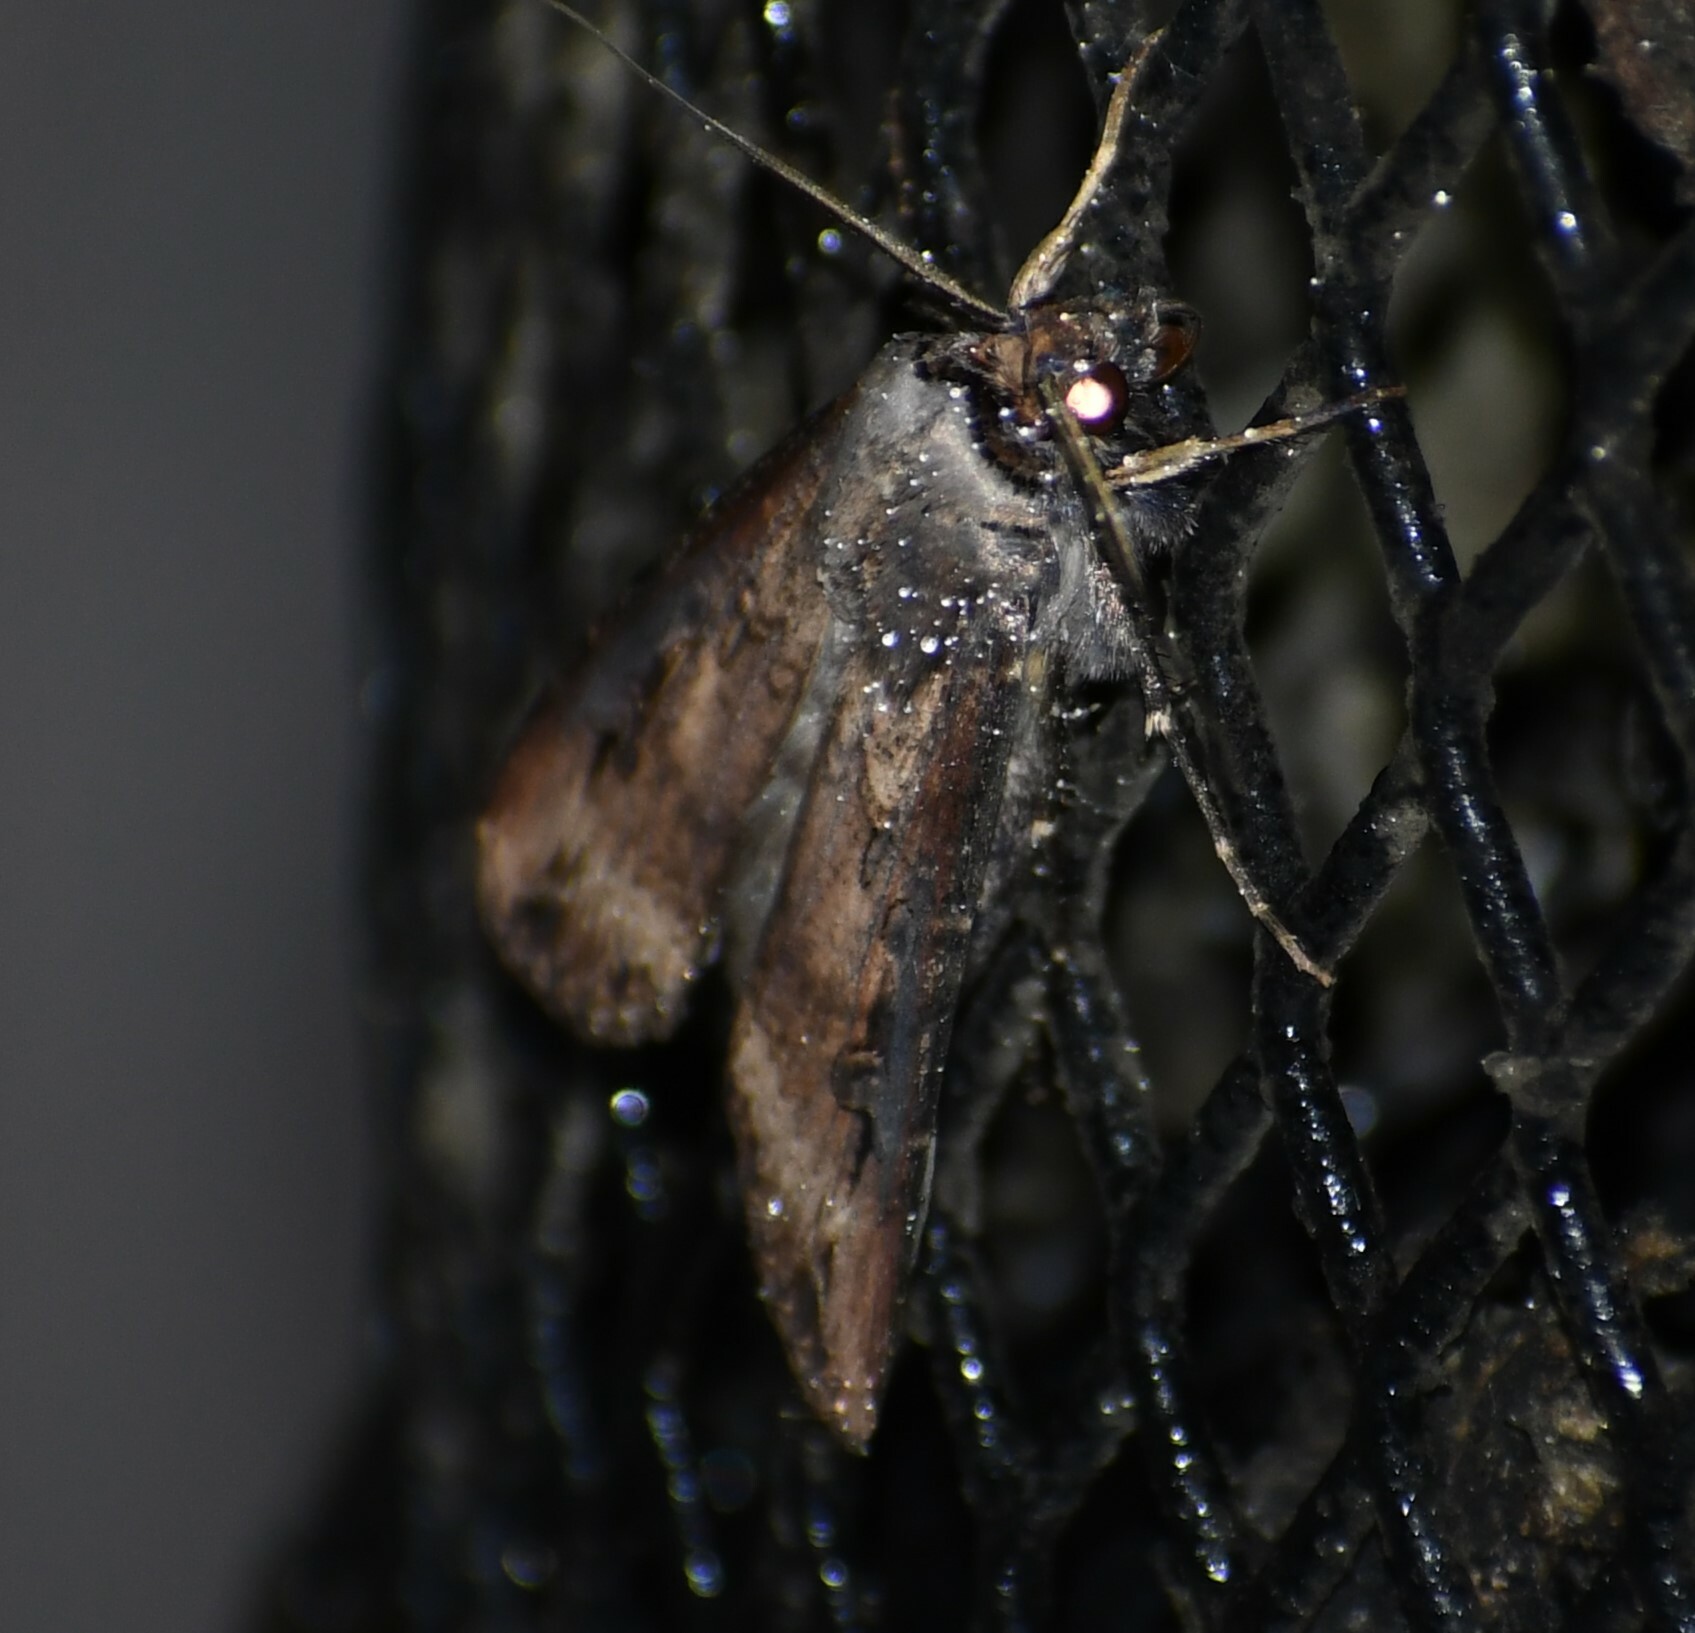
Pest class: cutworms